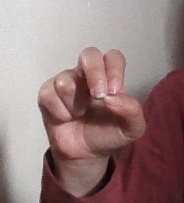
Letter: gaaf